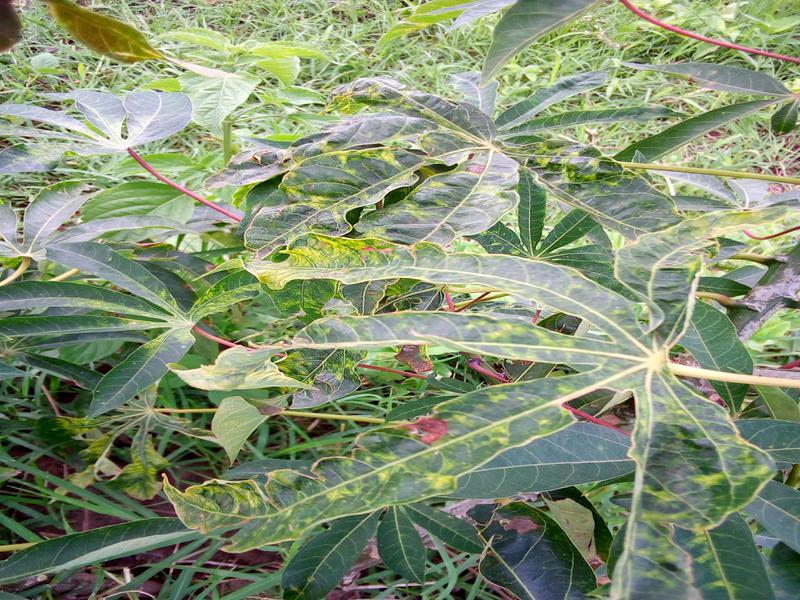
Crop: cassava
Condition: mosaic_disease